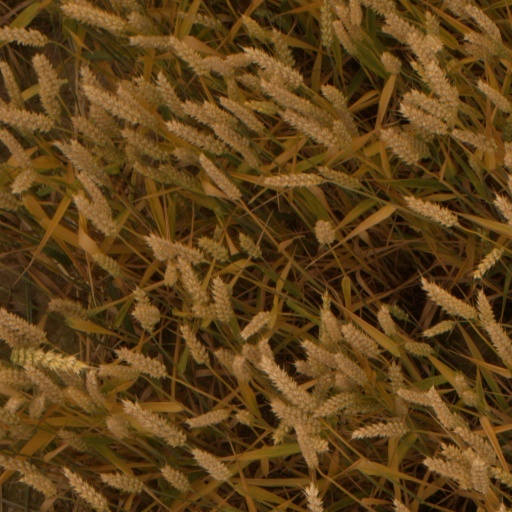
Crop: wheat